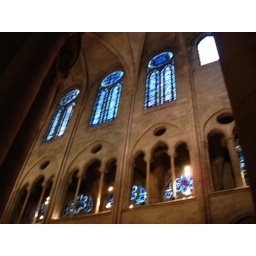
Stained glass windows in Notre Dame.